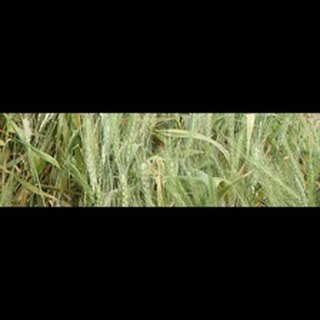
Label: wheat_brown_rust